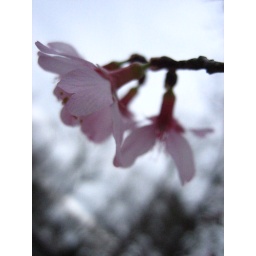
flower in the sky